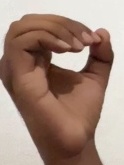
ASL sign: O